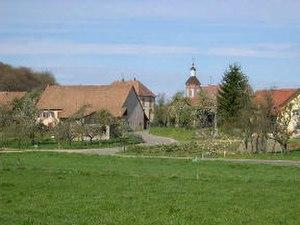
village de Banvillars (Territoire de Belfort) vu de puis la route de Dorans Photo prise le 16 avril 2004 par LP90. Licence GFDL LP90 avril 2004